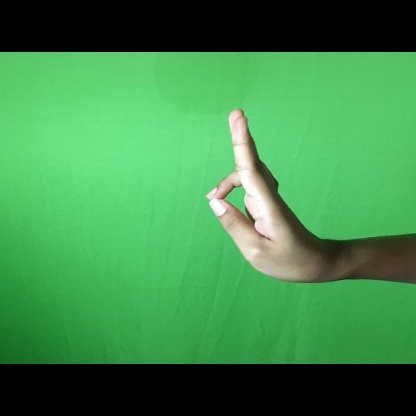
Mudra: Aralam